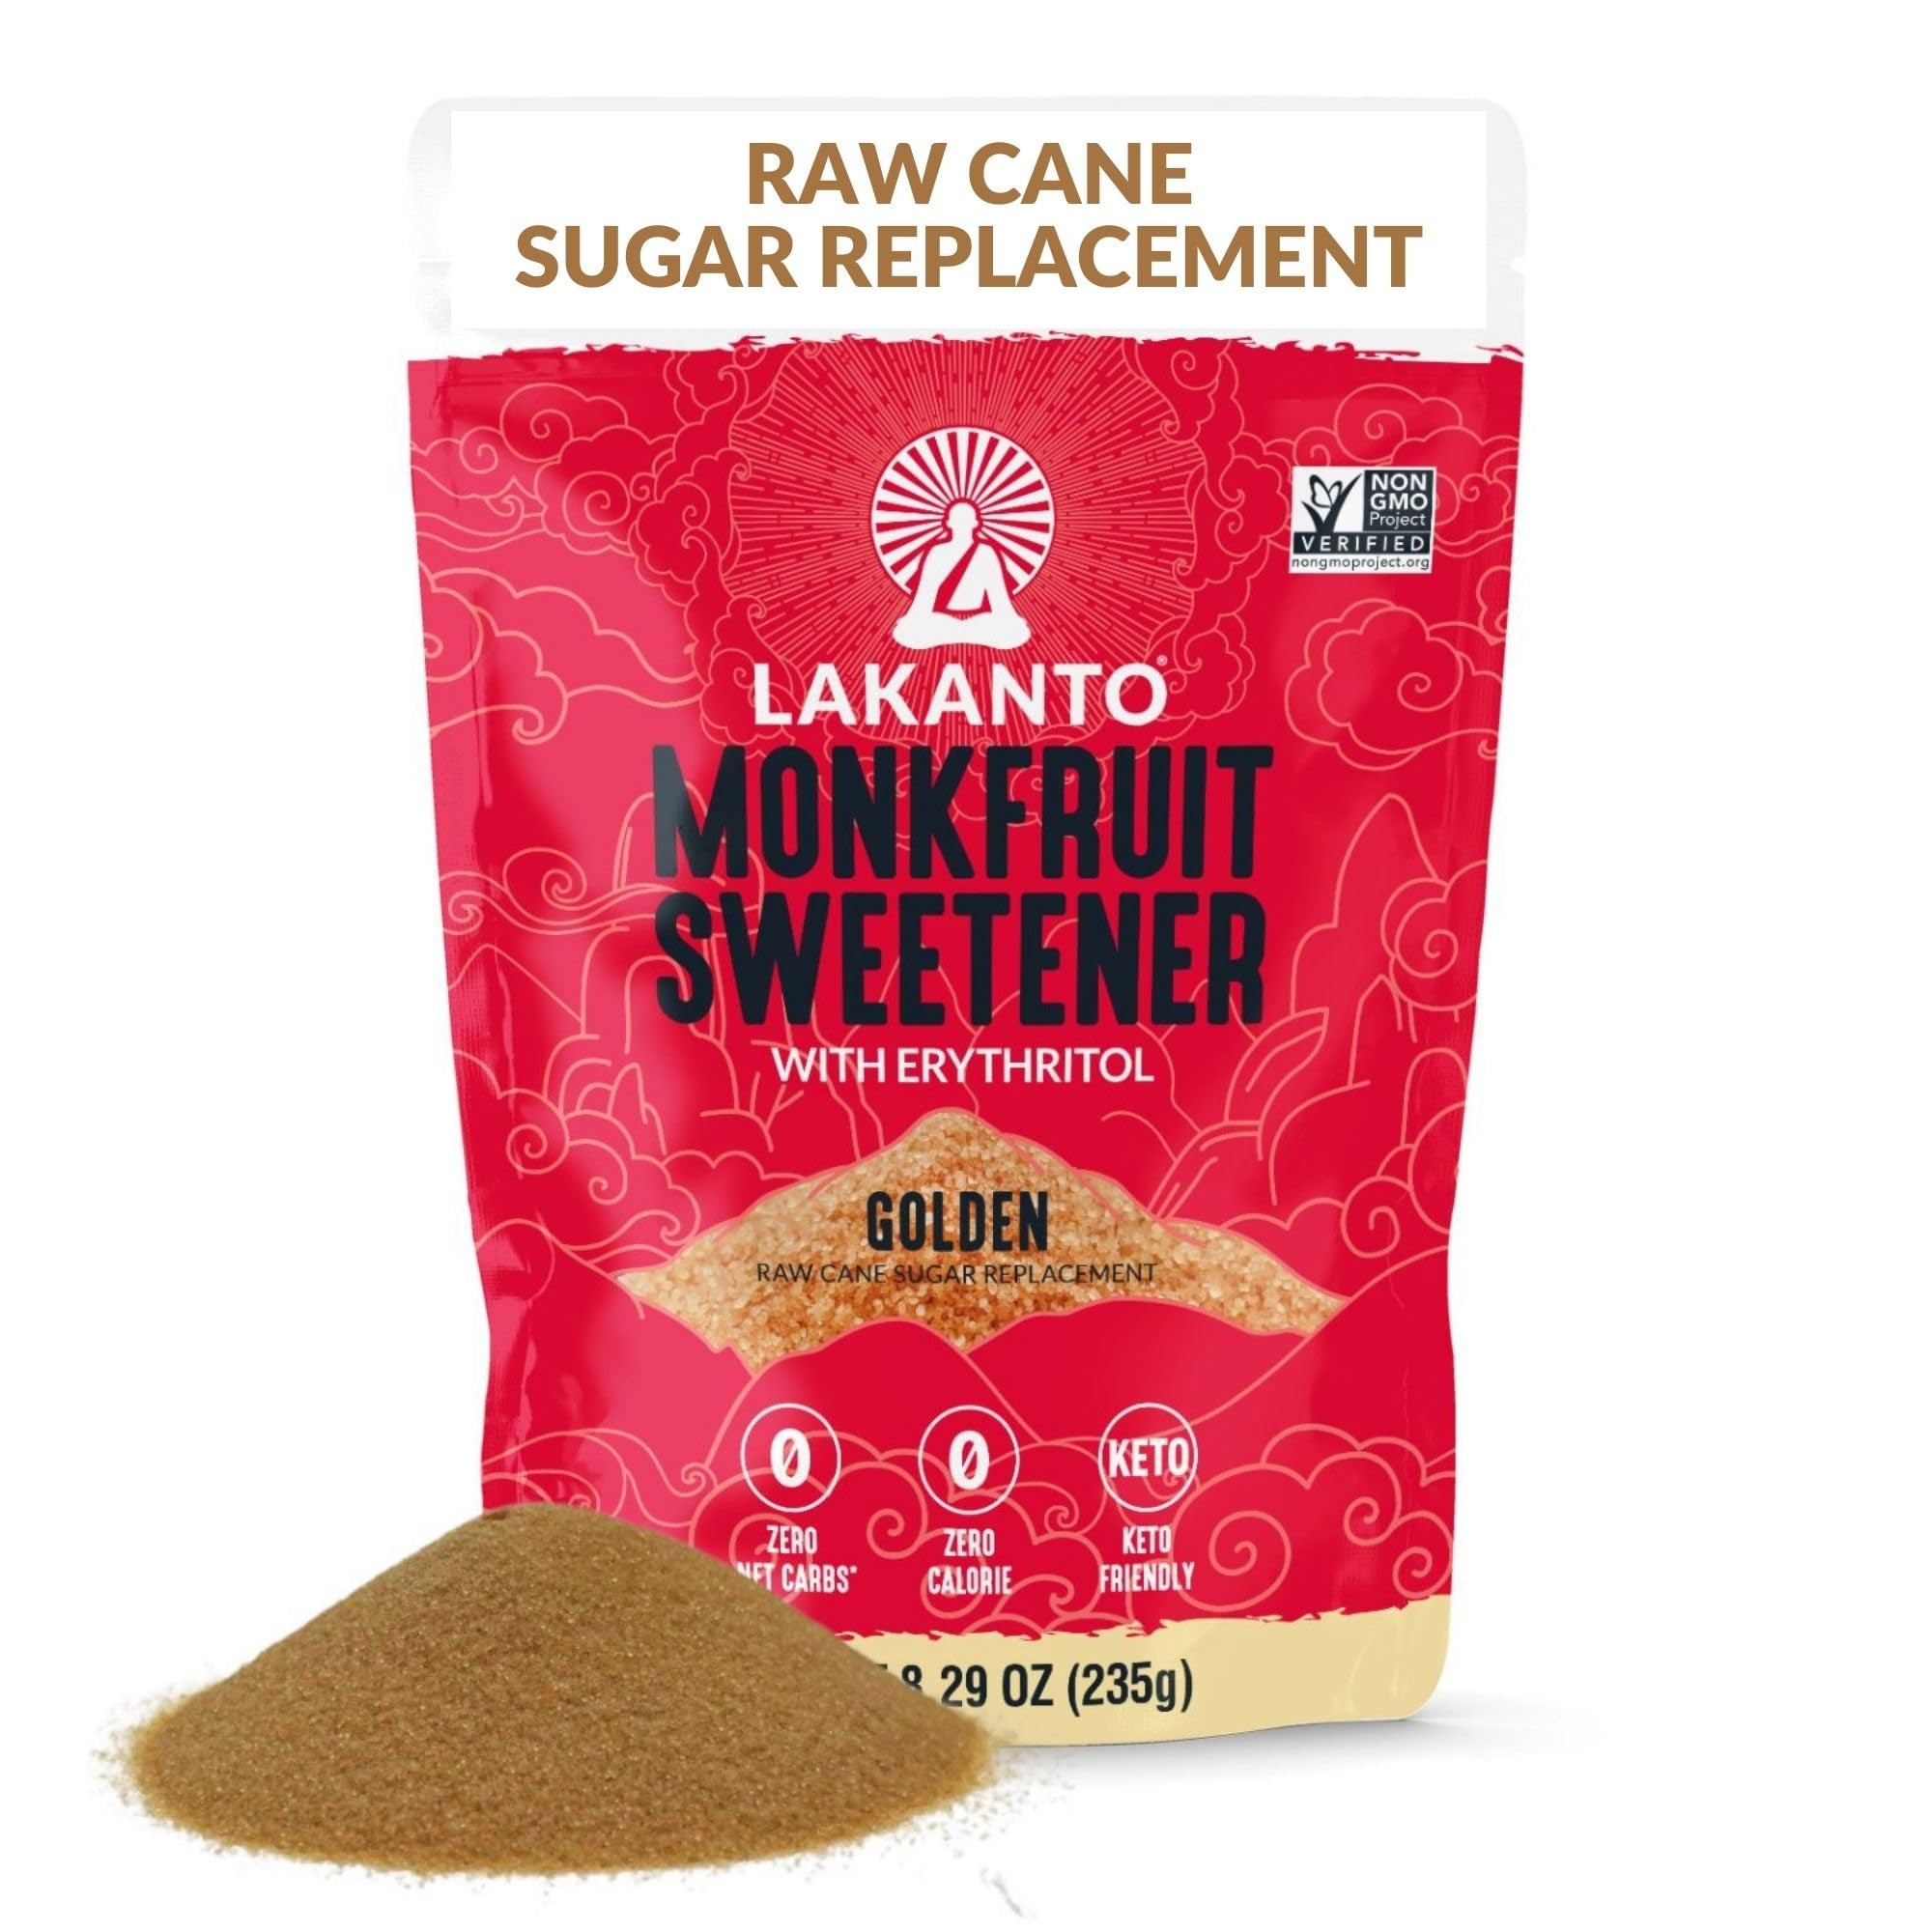
Item Name: Lakanto Golden Monk Fruit Sweetener With Erythritol, Raw Cane Sugar Substitute From Monk Fruit Extract, Raw Sugar Replacement for Baking, Coffee & Tea, Gluten Free, Low Carb, Non GMO, Keto, 8.29 OZ
Bullet Point 1: TASTES JUST LIKE RAW CANE SUGAR: Lakanto Golden Monkfruit Sweetener with Erythritol has been formulated to mimic the rich, caramel-like flavor of raw cane sugar, offering a delicious alternative that won't compromise the taste of your baked goods, beverages, or desserts.
Bullet Point 2: ZERO CALORIE: Lakanto Golden Monkfruit Sweetener with Erythritol is completely calorie free without the glycemic spikes of sugar, making it the perfect choice for those watching their sugar levels or following a keto, low carb or lifestyle. Our golden monkfruit sweetener is non GMO, keto friendly, vegan, gluten free, and naturally derived, aligning with a variety of dietary needs. Indulge in your favorite foods and drinks while maintaining your lifestyle goals.
Bullet Point 3: 1:1 SUGAR REPLACEMENT FOR EASY BAKING: This sweetener measures cup for cup just like raw cane sugar, making it easy to use in your favorite recipes. From your grandma's classic cookies to your homemade sauces and sweet snacks, enjoy the same sweetness without the sugar.
Bullet Point 4: VERSATILE FOR ALL YOUR COOKING, BAKING, COFFEE & TEA: Perfect for baking, cooking, drinks, and desserts, Lakanto Monkfruit Sweetener with Erythritol dissolves easily in liquids and provides the sweetness you crave in a variety of applications. Sweeten your coffee, tea, or even lemonade without guilt!
Bullet Point 5: EXPLORE OTHER LAKANTO PRODUCTS: Lakanto offers more than just sweeteners! Check out our wide range of sugar alternatives and delicious products, including baking mixes, chocolate, syrups, drink mixes, and sweet treats. Whatever your sweet tooth desires, Lakanto has an option that fits your dietary preferences.
Value: 8.29
Unit: Ounce

Price: 7.18